Question: Please indicate a possible affordance area of the phone that can be used for touching
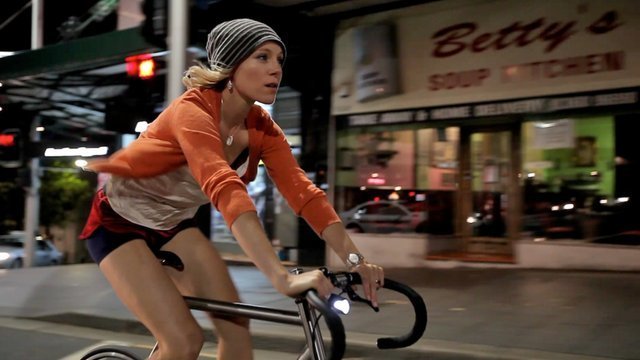
Answer: [142.5, 248.5, 183.5, 269.5]